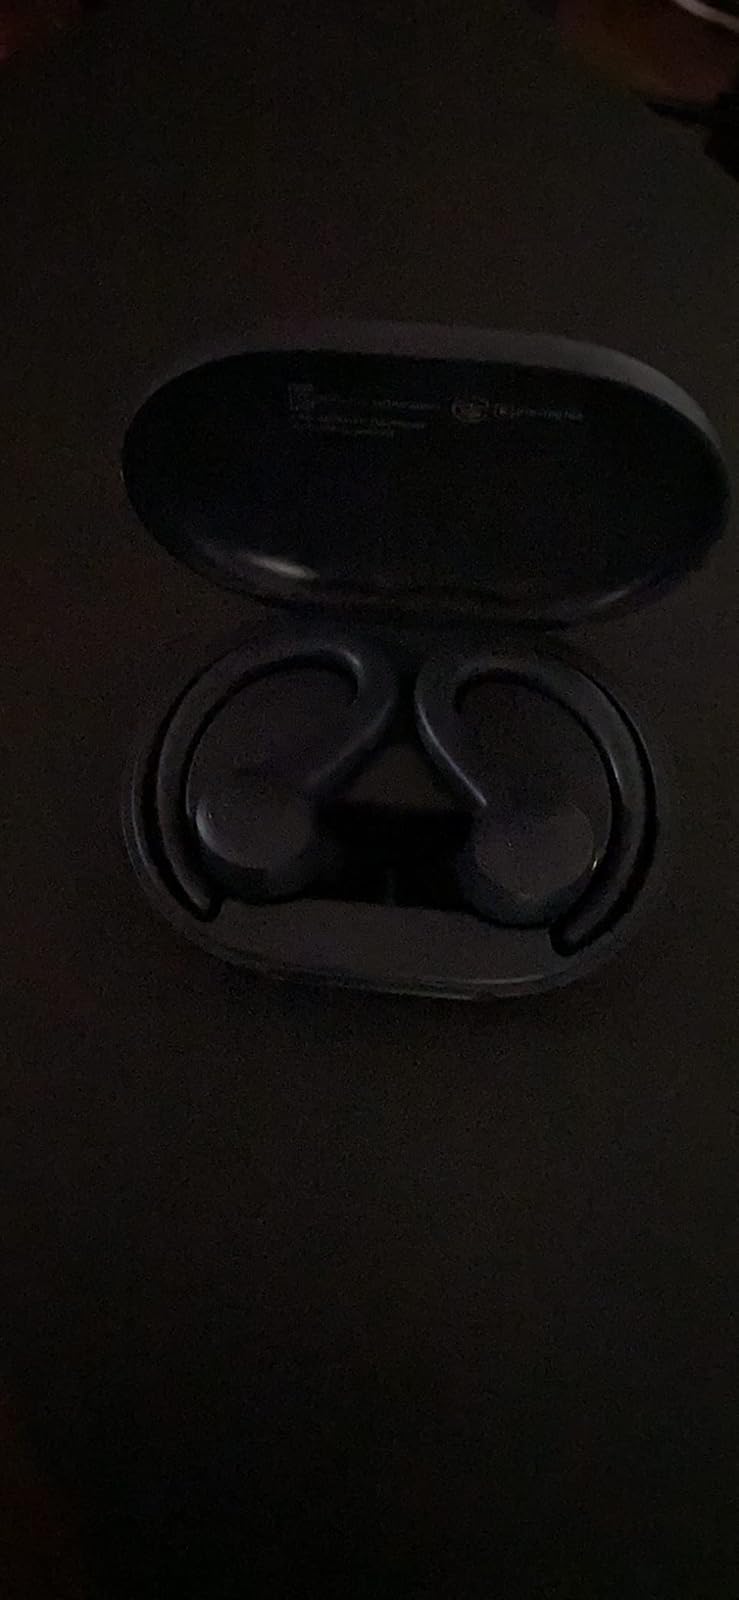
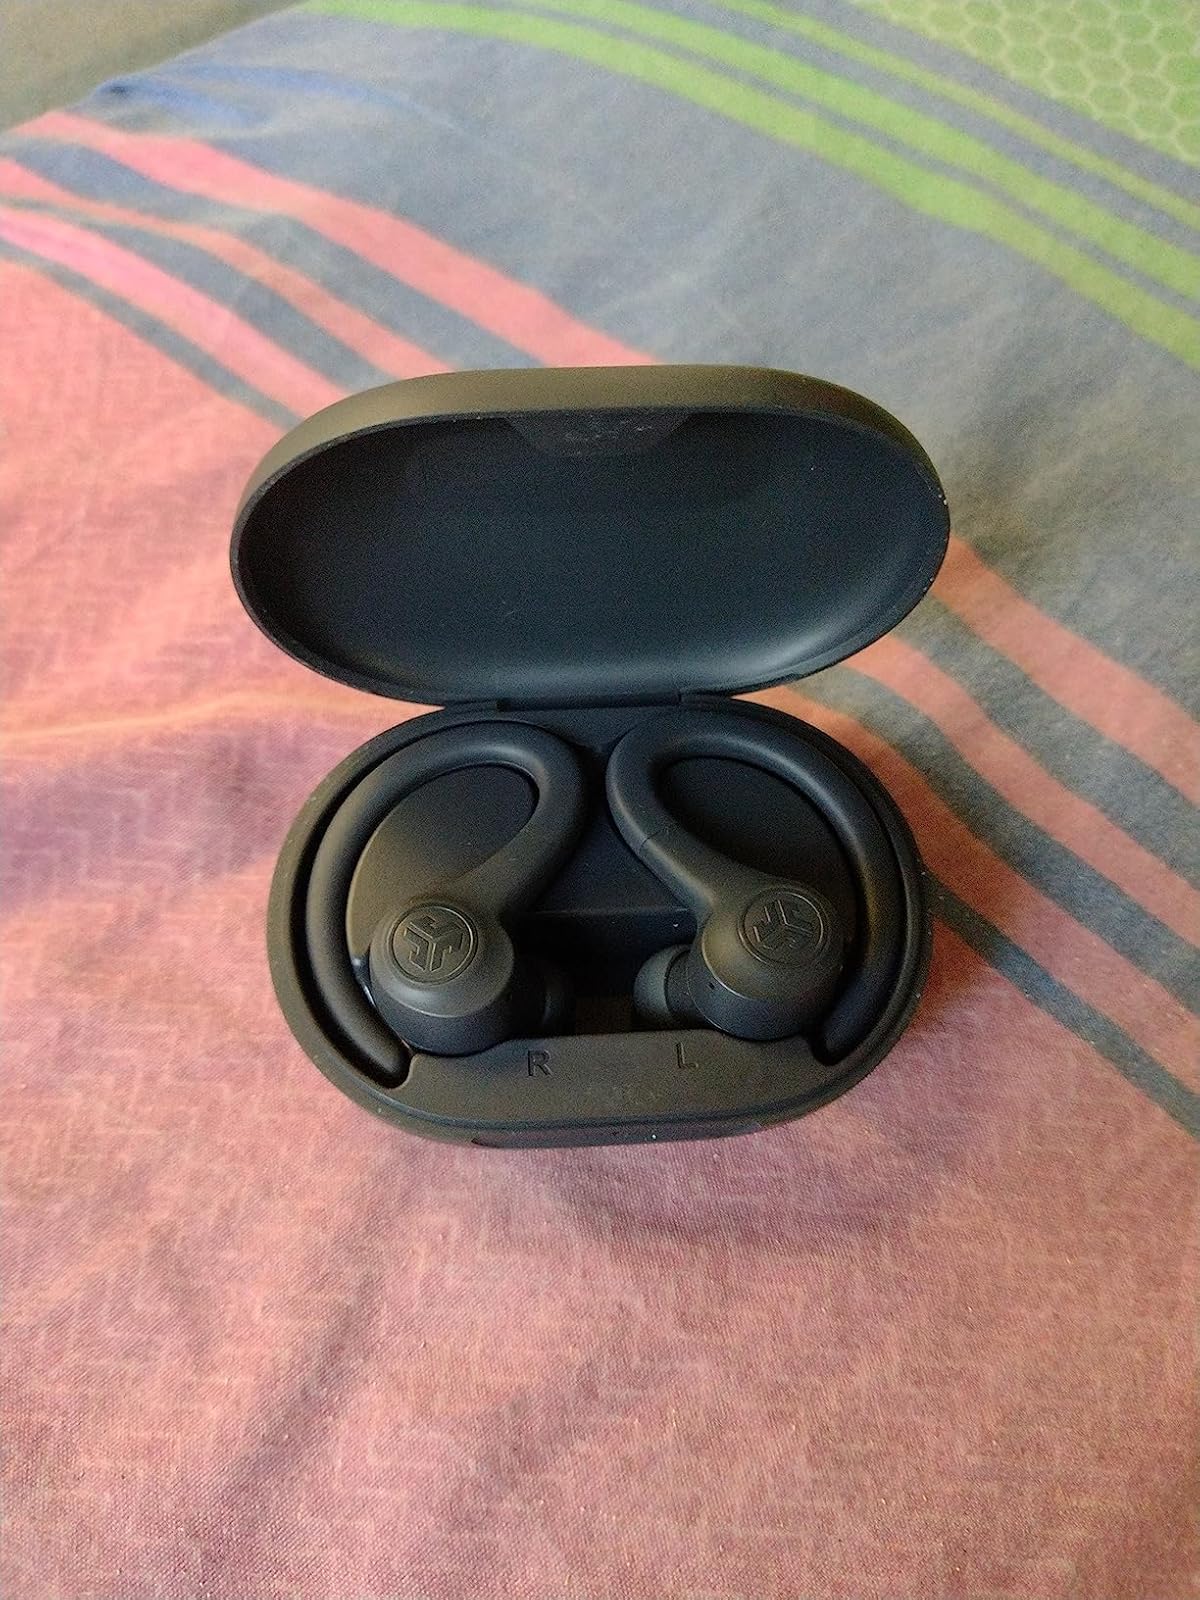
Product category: earbuds
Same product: yes